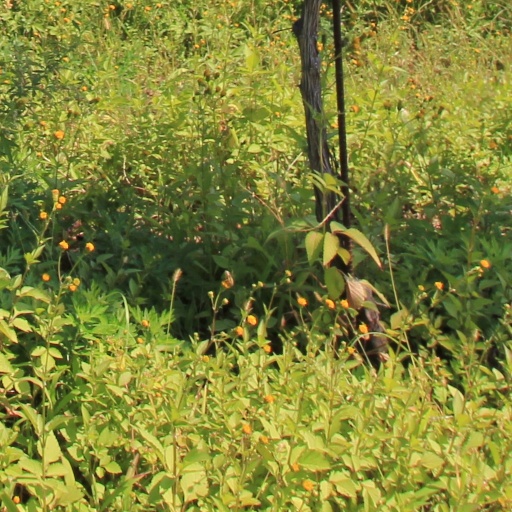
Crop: grape